NGC 3256

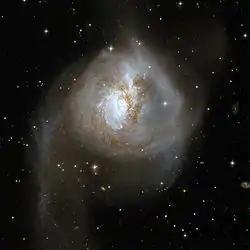
NGC 3256 imaged by the Hubble Space Telescope

NGC 3256 is a peculiar galaxy formed from the collision of two separate galaxies in the constellation of Vela. NGC 3256 is located about 122 million light-years away and belongs to the Hydra–Centaurus Supercluster complex. It was discovered by British astronomer John Herschel on 3 February 1835.